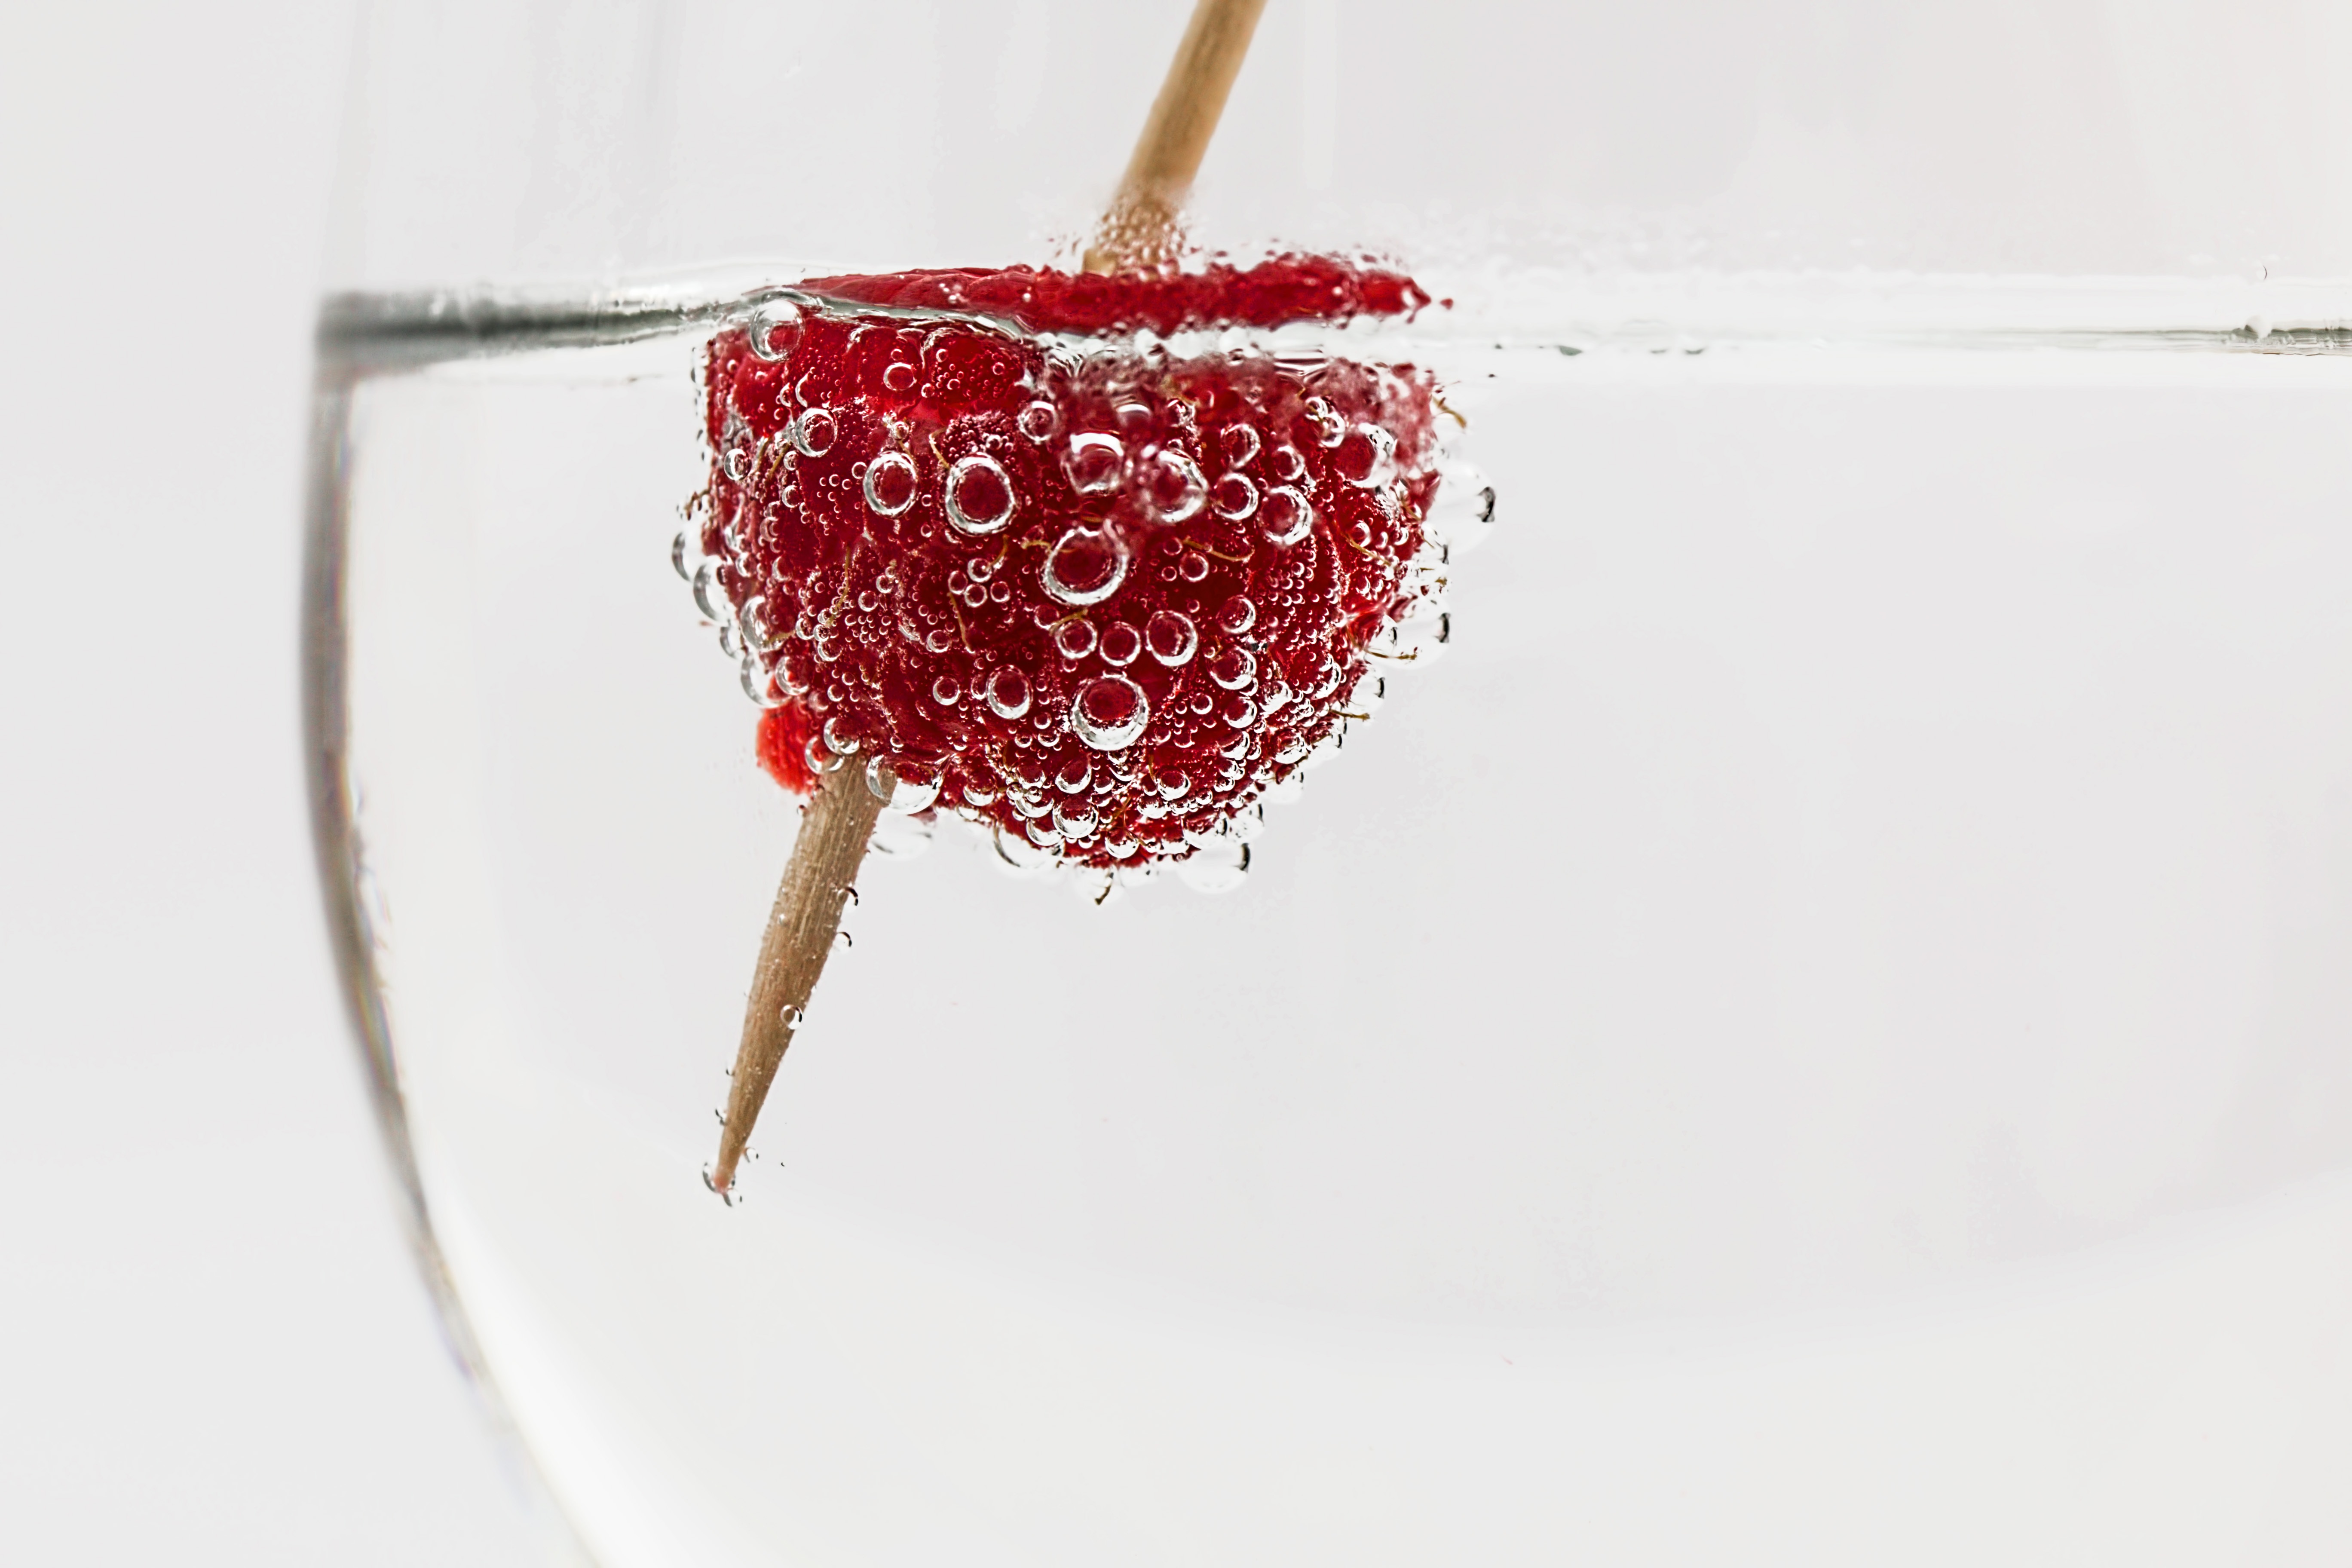
cold, raspberry, berry, flower, petal, glass, summer, bar, ice, heart, food, red, produce, beverage, drink, material, bubble, alcohol, cocktail, liquor, textile, art, cool, refreshment, organ, refreshing, vodka, soda water